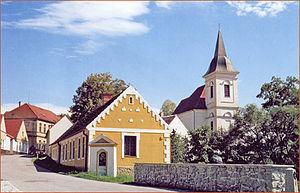
Bošilec est une commune du district de České Budějovice, dans la région de Bohême-du-Sud, en République tchèque. Sa population s'élevait à 203 habitants en 2020.